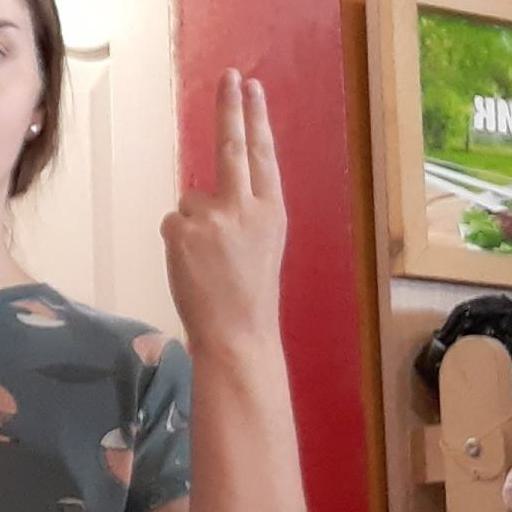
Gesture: two_up_inverted